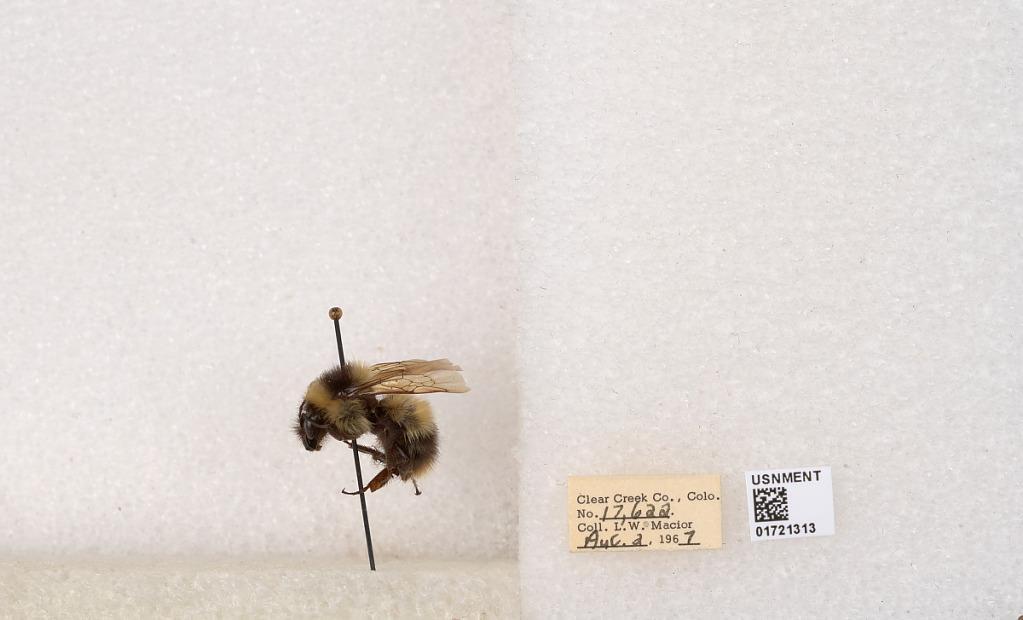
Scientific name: Bombus kirbyellus
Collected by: L. Macior
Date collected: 1967-8-2
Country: United States
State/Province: Colorado
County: Clear Creek
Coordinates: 39.6891, -105.644